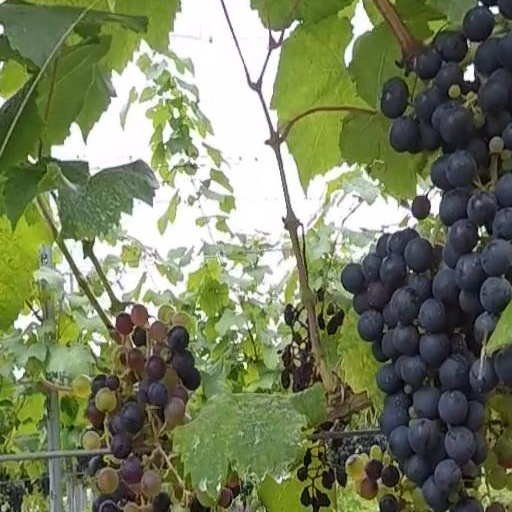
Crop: grape